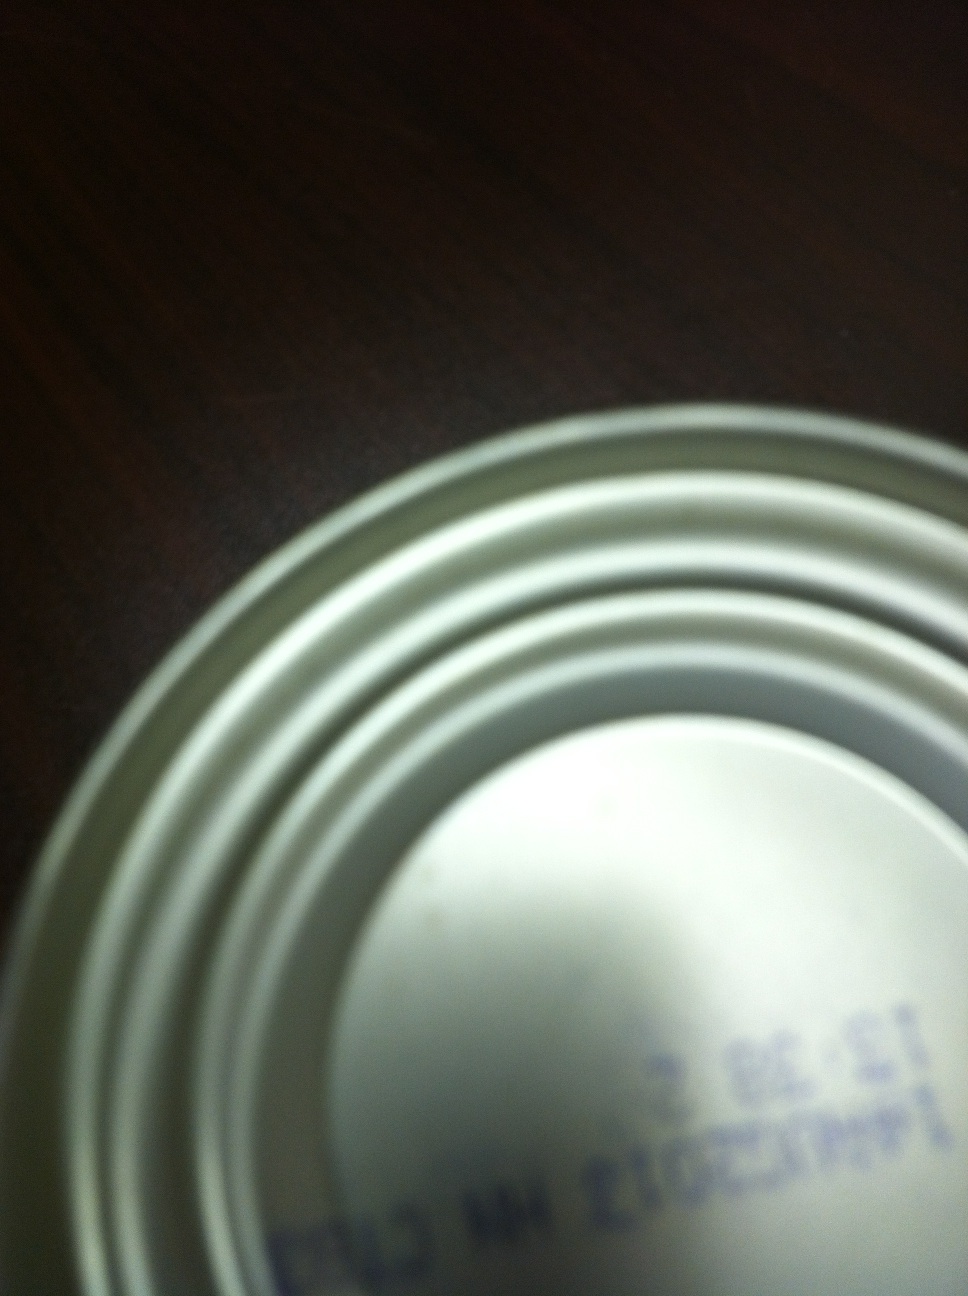Question: when did this expire?
Answer: unanswerable